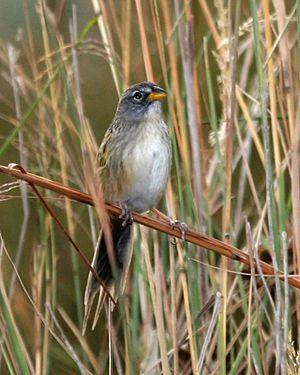
Emberizoides est un genre de passereaux de la famille des Thraupidae.
La province de Corrientes est une province du nord-est de l'Argentine, dont la capitale est la ville de Corrientes. Au nord comme à l'ouest elle est délimitée par le Río Paraná, qui la sépare du Paraguay et des provinces du Chaco et de Santa Fe ; sa frontière orientale est constituée par le río Uruguay, qui la sépare de la République d'Uruguay et du Brésil ; les rivières Guayquiraró et Mocoretá délimitent sa frontière sud avec la province d'Entre Ríos. Au nord-est se trouve sa seule frontière artificielle, qui la sépare de la province de Misiones.
Le Petit Tardivole est une espèce de passereaux appartenant à la famille des Thraupidae.